Walrus-class submarine

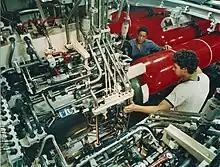
Torpedo room aboard "Zeeleeuw"

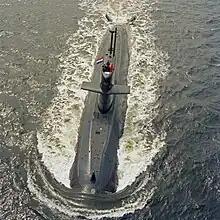
Aerial view of "Zeeleeuw"

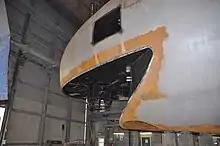
being upgraded in 2014

The "Walrus"-class submarine was designed by Jan Jaap van Rijn, at the time Chief Bureau of Submarines (Dutch: Hoofd Bureau Onderzeeboten) at the Directorate of Materiel of the Royal Netherlands Navy (Dutch: Directie Materieel van de Koninklijke Marine).